Crossmichael

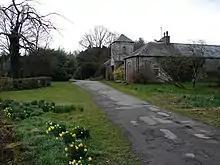
Danevale Park, the Stables

The Parish of Crossmichael is recorded as far back as the 12th century. A building was believed to be present prior to AD1547 as the earliest tombstone in the churchyard bears that date. The present church building dates from 1751, but includes the distinctive round tower of earlier date. Some evidence suggests that the round tower was built around 1611 by Sir Robert Gordon of Greenlaw, Crossmichael Parish. The date on the bell (1611) in the round tower tends to confirm this. The main block of the present building was built in 1749–1751, and additions and alterations were made several times in the nineteenth century, including work in 1880–1881 by the architect John Starforth. The church interior contains the Lairds' Lofts of the local families from Danevale Park, Culgruff and Mollance House.